Vanessa Amorosi

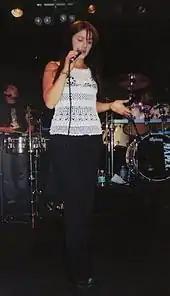
Amorosi performing in 2002

On 18 November 2002, Amorosi released her second studio album "Change". It was released in Germany only and contains the previous released singles "One Thing Leads 2 Another", which debuted at No. 67 on the German Singles Chart and the Australian exclusive single-release "Spin (Everybody's Doin' It)", which became a top 50 hit on the ARIA Charts. The album peaked at number 64 on the German Top 100.